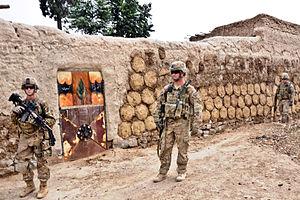
La bouse séchée est le nom donné aux bouses animales séchées et employées comme combustible. Ce terme générique correspond à un emploi largement répandu de par le monde, qu'il s'agisse de réemploi des excréments seuls ou du fumier animal. On l'appelle parfois « bois de vache ».